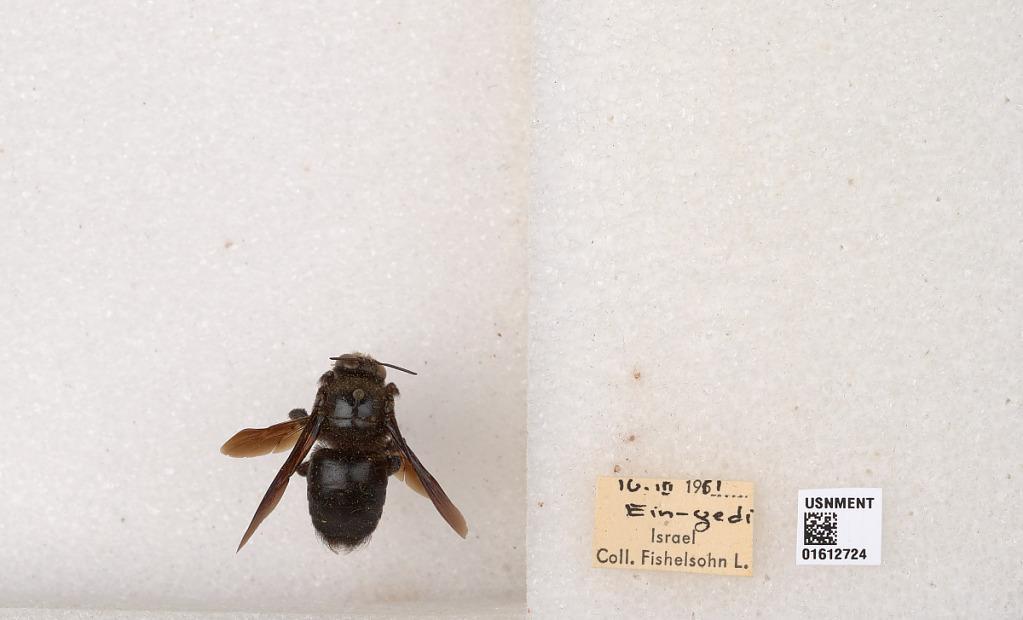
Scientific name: Xylocopa
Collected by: L. Fishelsohn
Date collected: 1961-3-16
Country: Israel
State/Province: Southern
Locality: Ein Gedi